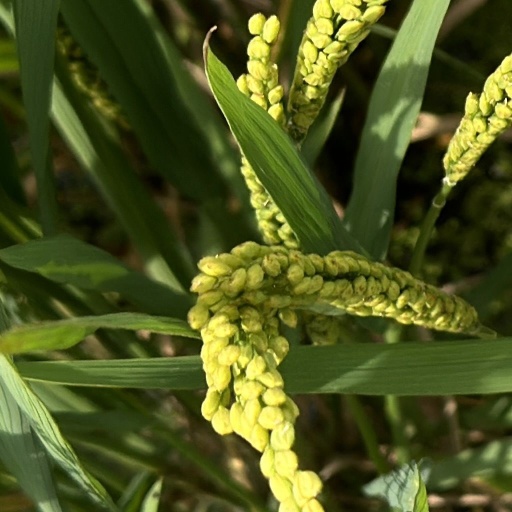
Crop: rice